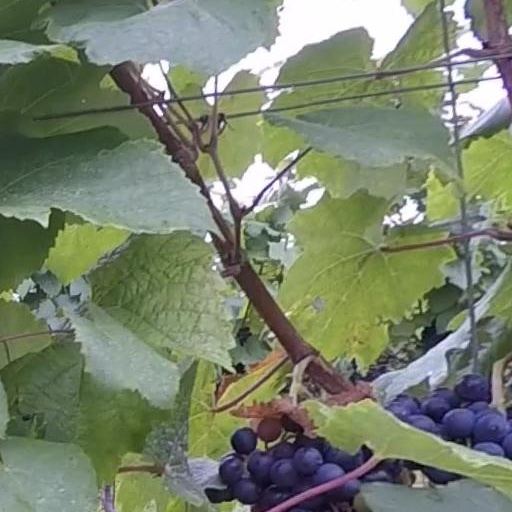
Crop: grape